Chrysler Royal (Australia)

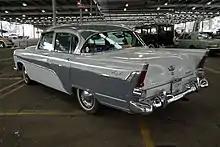
Chrysler AP1 Royal

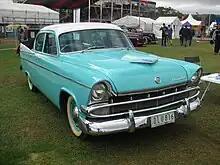
Chrysler AP2 Royal

The first version of the Chrysler Royal, the AP1, was introduced in May 1957. It was a development of the American Plymouth P25 design of 1954 which had itself been produced by Chrysler Australia as the P25 Plymouth Cambridge and Cranbrook, the D49 Dodge Kingsway and the SP25 De Soto Diplomat. Original designations for the three different designs were AD1 for the Dodge, AS1 for the DeSoto and AP1 for the Plymouth. Plans to market the updated version under these three names were dropped late in the development program and the new model would be sold only as the Chrysler Royal thus revising a name used by Chrysler in the US market from 1937 to 1950. The design chosen for the final model was that proposed for the Plymouth variant, thus the AP (Australian Plymouth) designation was adopted, and changed to stand for Australian Production.